Sebastian Klussmann

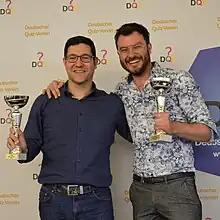
Sebastian Klussmann (right) and Sebastian Jacoby, who is also a chaser on "Gefragt – Gejagt", at the 2020 German Quizzing Championships

Sebastian Klussmann (born 24 April 1989 in Berlin) is a German quiz player best known for his role as a "chaser" in the ARD quiz show "Gefragt – Gejagt" in which he has appeared since 2013.